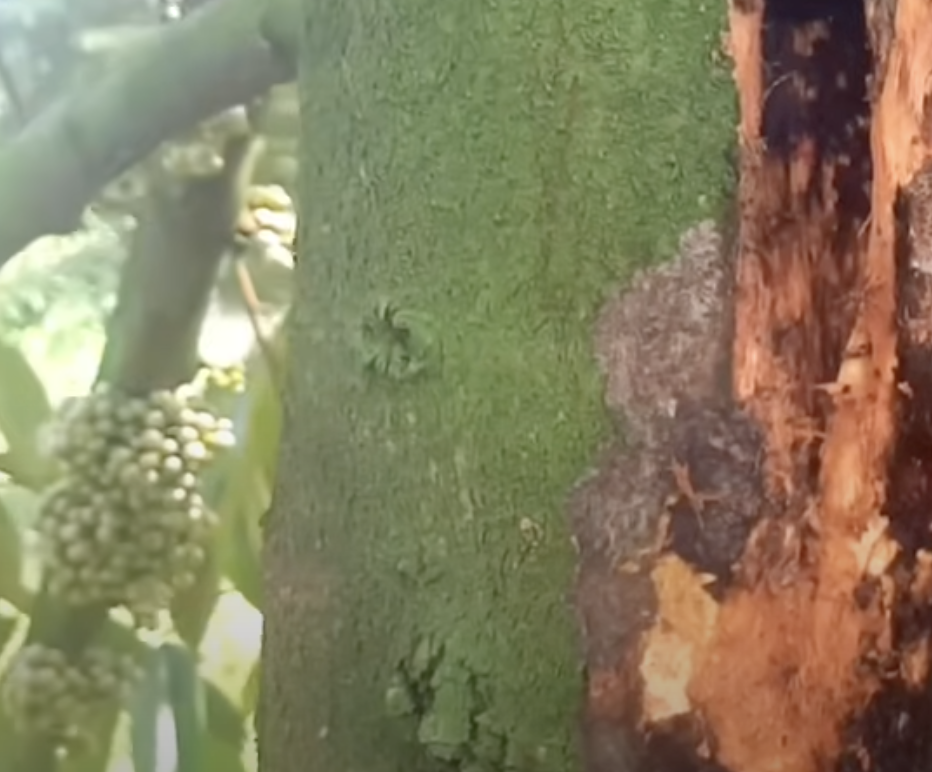
Label: stem_cracking_ gummosis